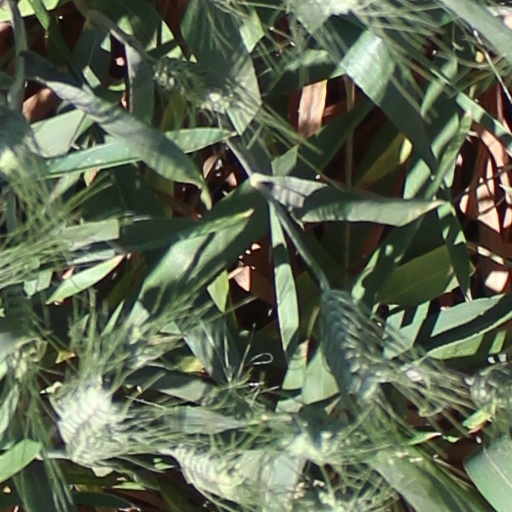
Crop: wheat